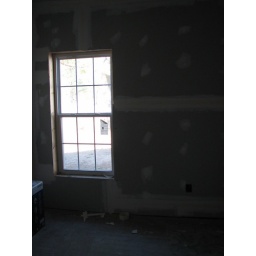
window in small bedroom